Saburo Hasegawa

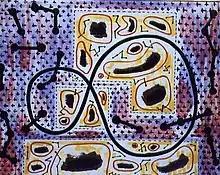
Hasegawa Saburo, "Cho no kiseki" (Traces of a Butterfly), 1937. Oil on canvas, 130x163 cm. National Museum of Modern Art, Kyoto.

Hasegawa's earliest works were oil paintings in the Fauvist or post-impressionist style. By the mid-1930s, when he first became involved with the Free Artists Association, Hasegawa's work was transitioning into abstraction, and he began experimenting with collage using materials such as yarn and glass. During World War II, Hasegawa largely stopped painting, with the exception of a series of landscape and still life oil paintings completed in 1943.